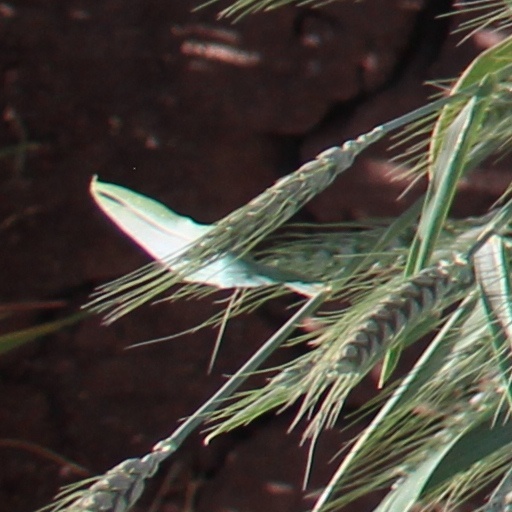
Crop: wheat